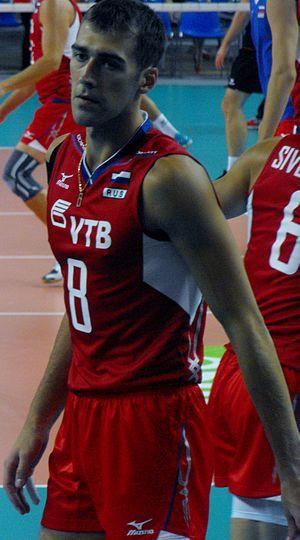
Denis Sergueïevitch Birioukov est un joueur russe de volley-ball né le 8 décembre 1988 à Volgograd. Il mesure 2,03 m et joue réceptionneur-attaquant. Il totalise 67 sélections en équipe de Russie.